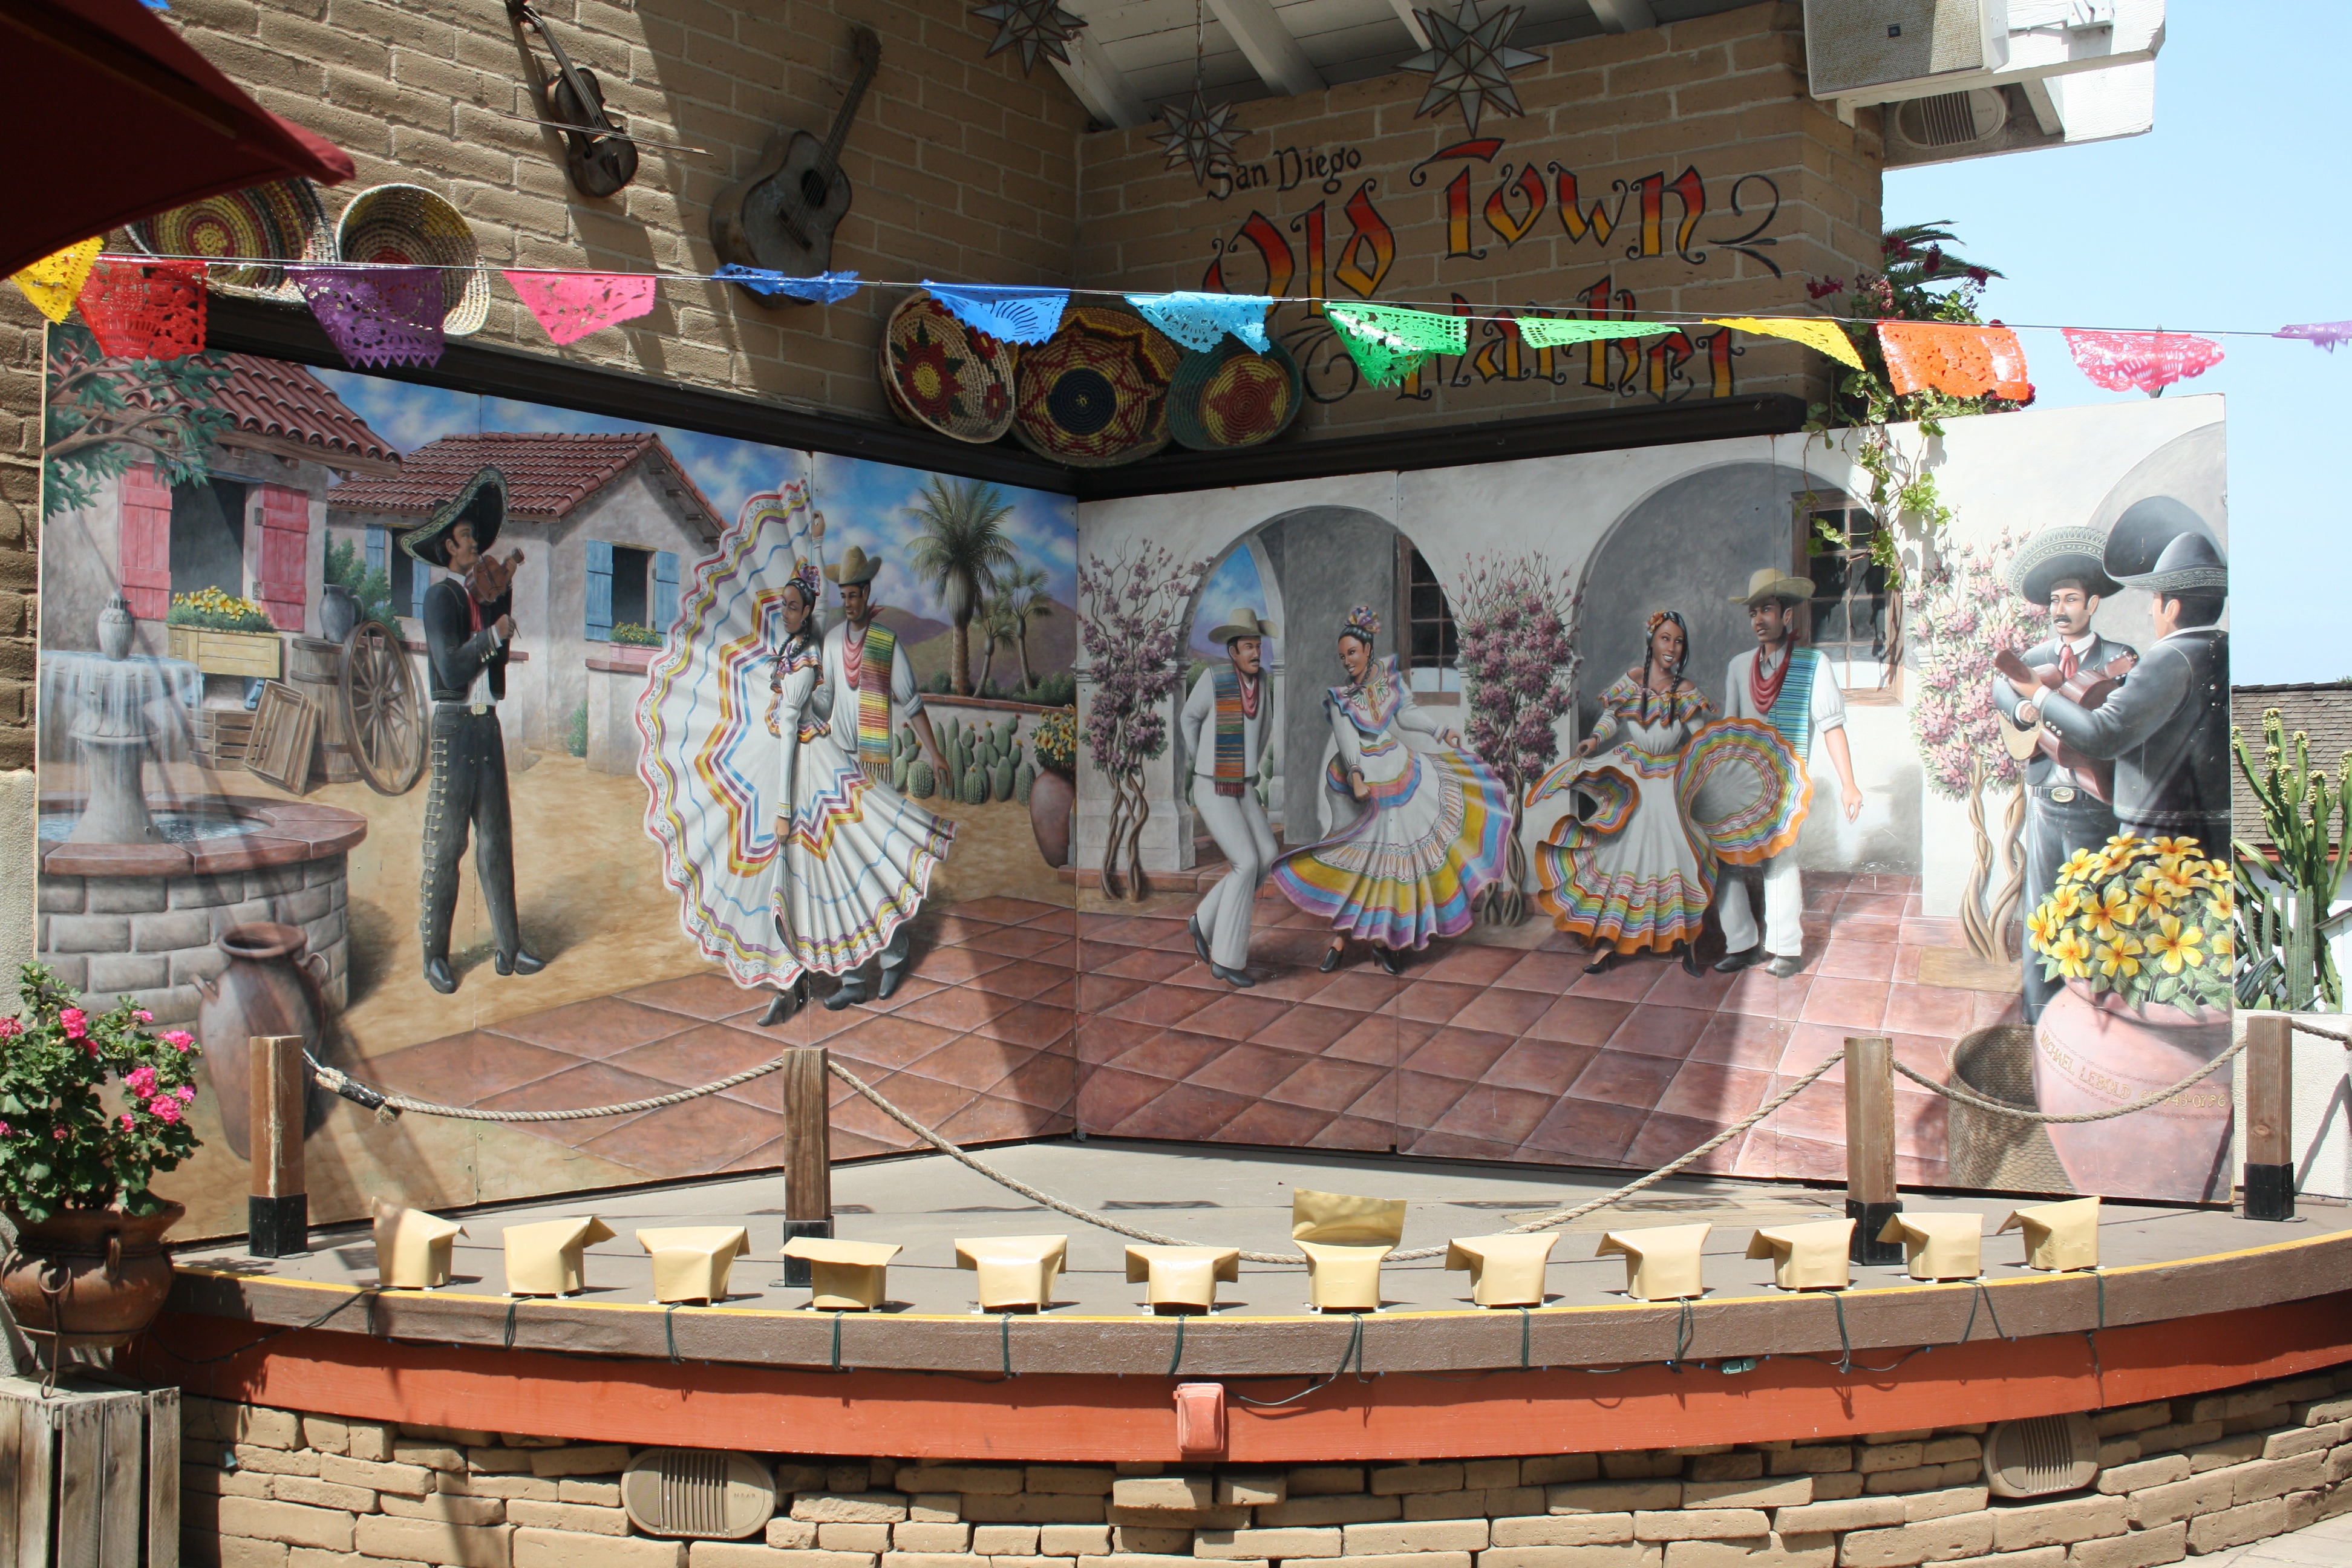
amusement park, usa, california, art, san diego, old town market